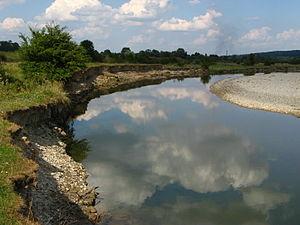
La bataille de la rivière Wiar est une victoire remportée par les forces du prince russe David Igorovitch sur les troupes du roi Coloman de Hongrie. Elle se déroula en 1099 sur les bords de la rivière Wiar, dans l'ouest de l'actuelle Ukraine.